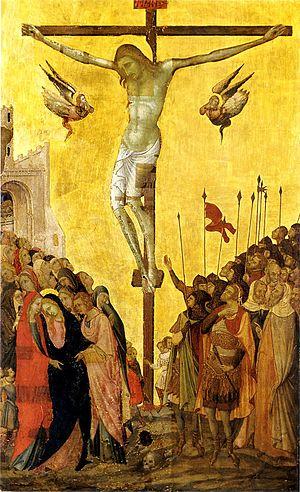
Bartolomeo Bulgarini ou Bartolomeo di Misser Bolgarino ou Bolgarini né en 1300 ou 1310 à Sienne, Toscane, mort le 4 septembre 1378 dans la même ville, est un peintre italien gothique de l'école siennoise du XIVᵉ siècle.